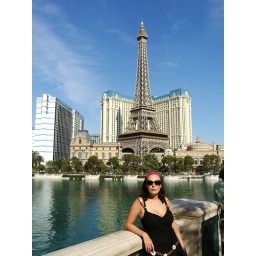
Vita in front of lake como overlooking the eiffel tower in paris in las vegas...